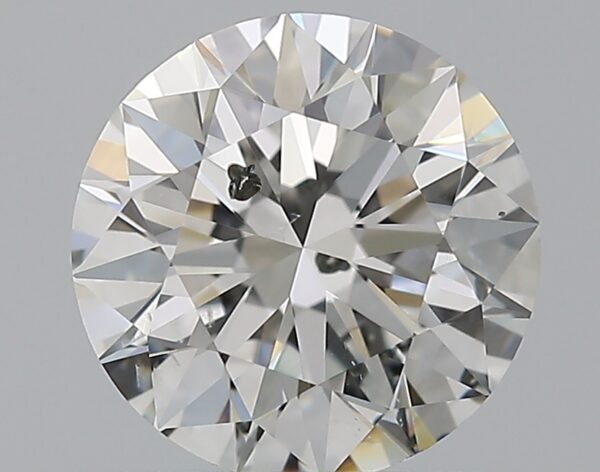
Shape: round
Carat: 1
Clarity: SI2
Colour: G
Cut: EX
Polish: EX
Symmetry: VG
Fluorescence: F
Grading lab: GIA
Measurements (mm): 6.37 x 6.41 x 3.98